Music of Italy

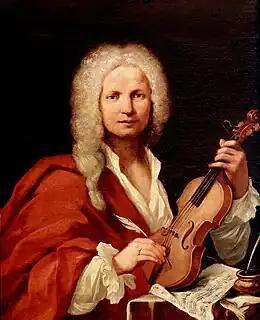
Antonio Vivaldi

Opera originated in Italy in the late 16th century during the time of the Florentine Camerata. Through the centuries that followed, opera traditions developed in Naples and Venice; the operas of Claudio Monteverdi, Alessandro Scarlatti, Giambattista Pergolesi, and, later, of Gioacchino Rossini, Vincenzo Bellini, and Gaetano Donizetti flourished. Opera has remained the musical form most closely linked with Italian music and Italian identity. This was most obvious in the 19th century through the works of Giuseppe Verdi, an icon of Italian culture and pan-Italian unity. Italy retained a Romantic operatic musical tradition in the early 20th century, exemplified by composers of the so-called Giovane Scuola, whose music was anchored in the previous century, including Arrigo Boito, Ruggiero Leoncavallo, Pietro Mascagni, and Francesco Cilea. Giacomo Puccini, who was a realist composer, has been described by "Encyclopædia Britannica Online" as the man who "virtually brought the history of Italian opera to an end".